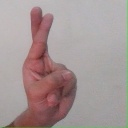
अक्षर: र